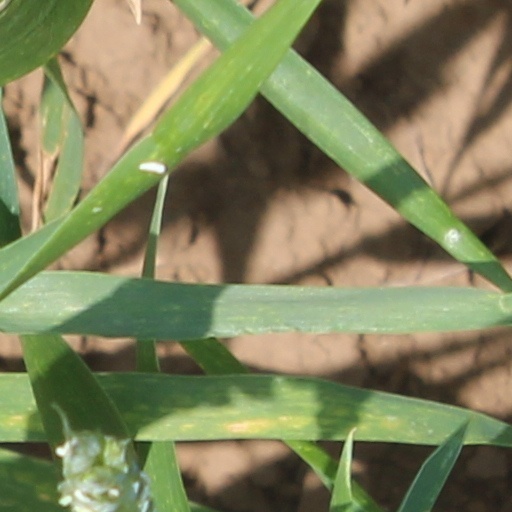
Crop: wheat